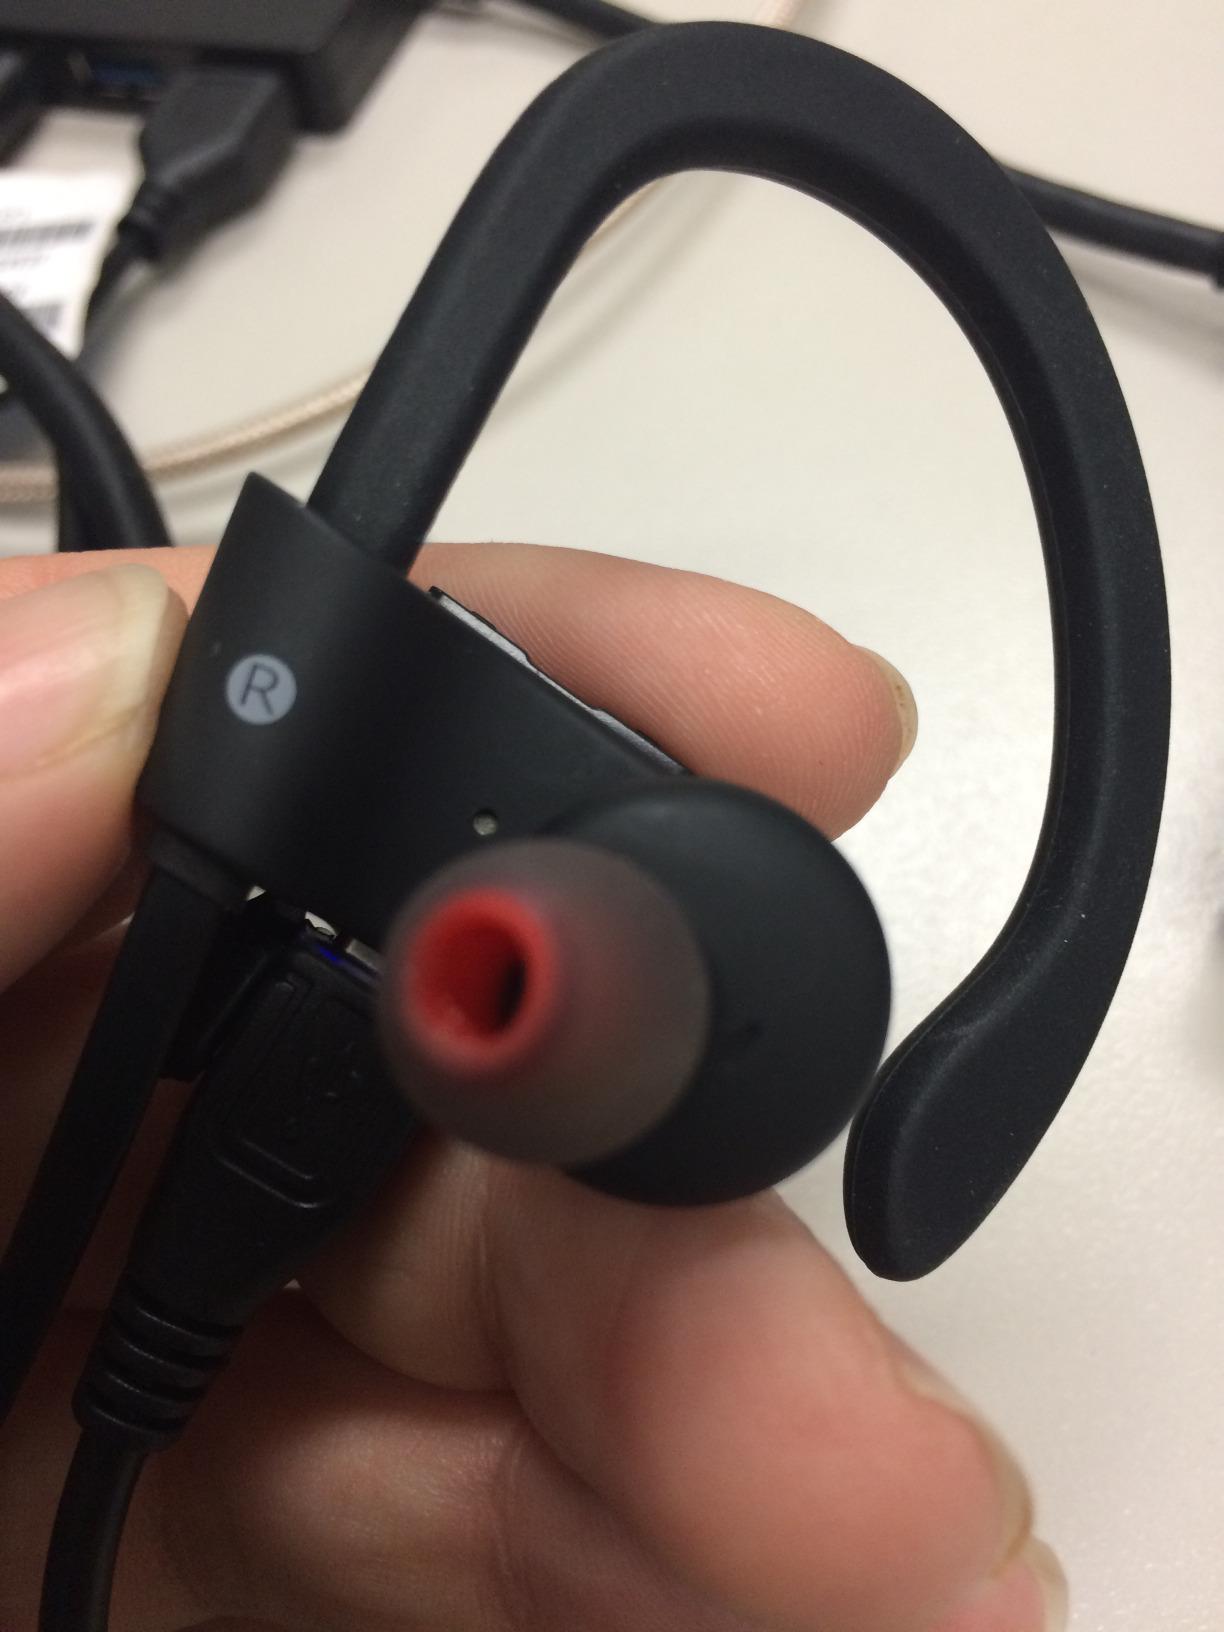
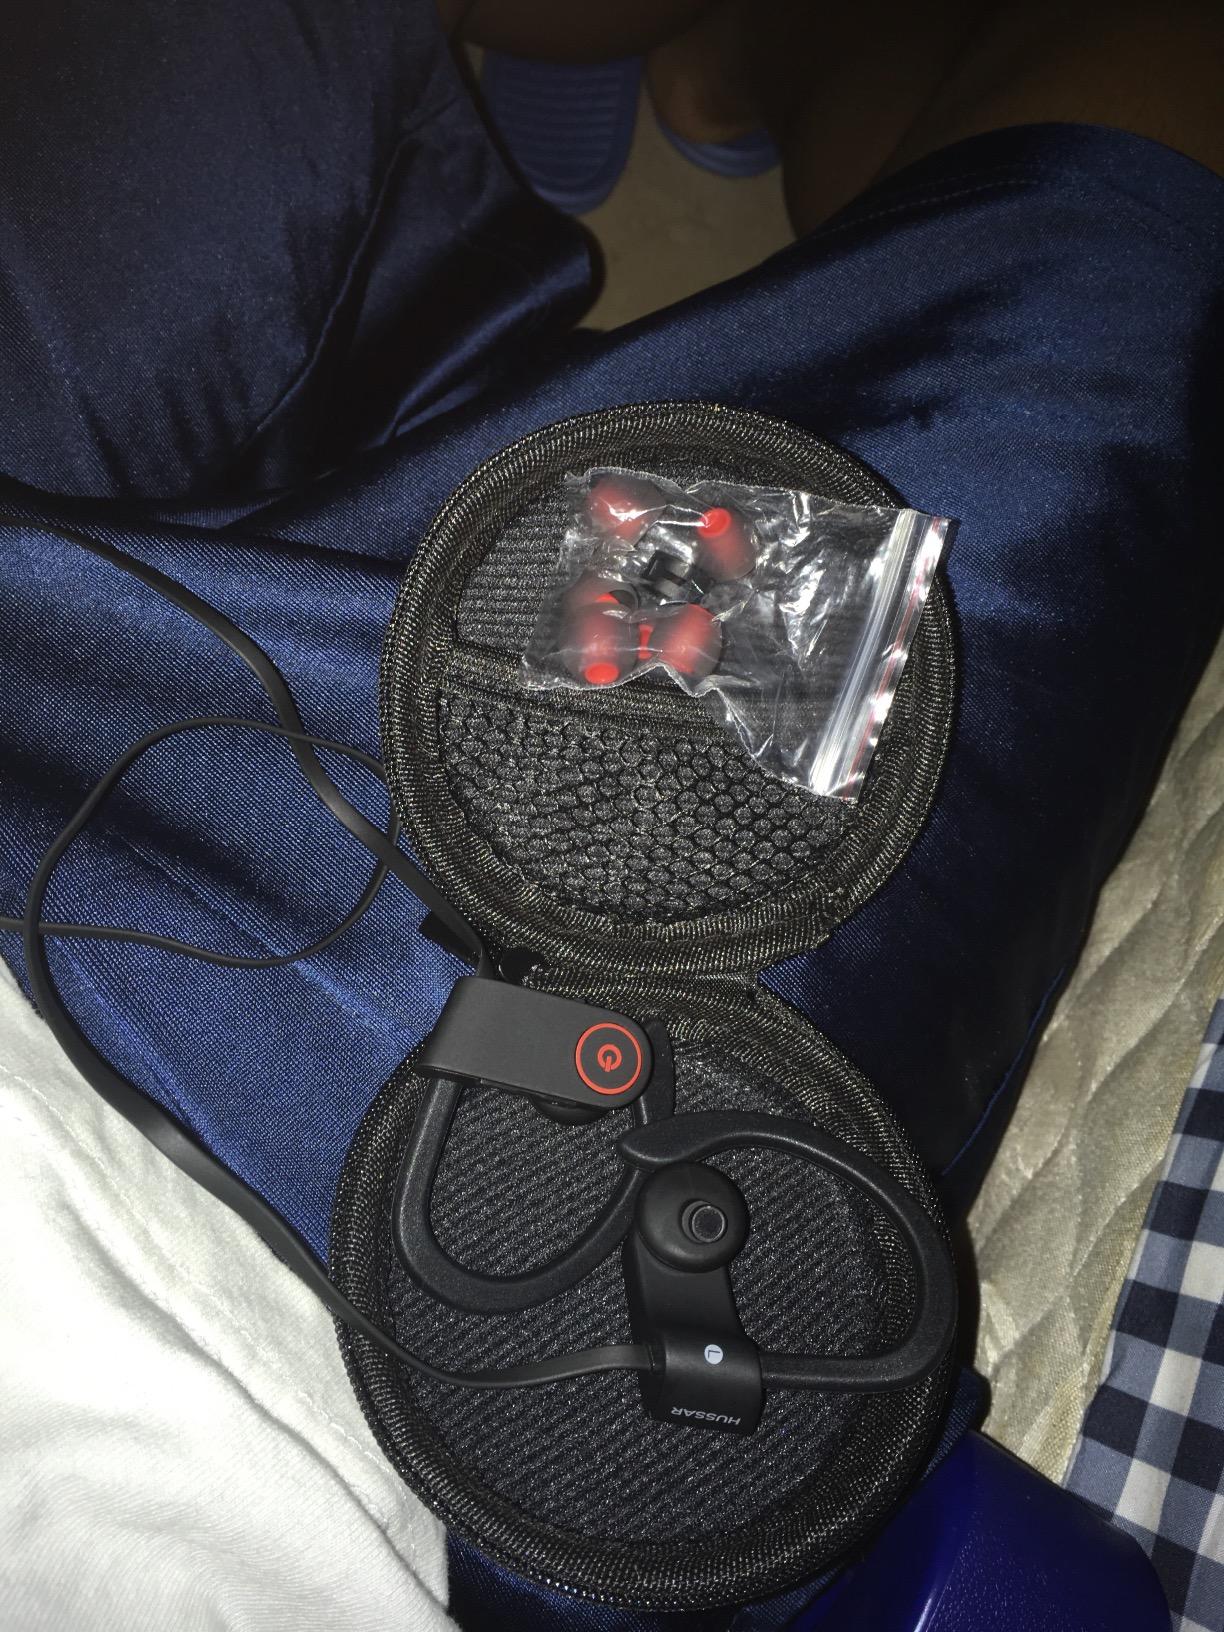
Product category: headphones
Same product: yes